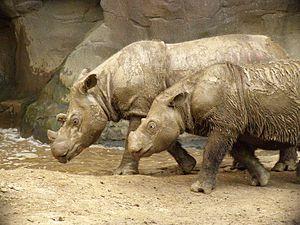
Le Rhinocéros de Sumatra est une espèce de périssodactyles de la famille des Rhinocerotidae. Parmi les cinq espèces actuelles de rhinocéros, c'est la dernière non éteinte du genre Dicerorhinus. Il est le plus petit des rhinocéros, même s'il demeure un mammifère de grande taille. Ce rhinocéros mesure en effet 120 à 145 cm de hauteur au garrot, avec un corps d'une longueur d'environ 2,50 m qui se termine par une queue de 35 à 70 cm. Son poids varie entre 500 et 1 000 kg, et est en moyenne de 700 à 800 kg, le record étant détenu par un spécimen de 2 tonnes. Comme les espèces africaines, il a deux cornes, la plus grande étant la corne nasale, qui mesure généralement 15 à 25 centimètres, tandis que l'autre corne n'est qu'une courte ébauche. Une couche de poils brun rougeâtre couvre la majeure partie du corps du Rhinocéros de Sumatra.
La liste des 100 espèces les plus menacées est un recensement des animaux, des plantes et des champignons les plus menacés dans le monde. Elle est le résultat d'une collaboration entre plus de 8 000 scientifiques de la Commission de la sauvegarde des espèces de l'Union internationale pour la conservation de la nature, ainsi que de la Zoological Society of London. Le rapport a été publié par cette dernière en 2012 sous le titre : Priceless or Worthless ?